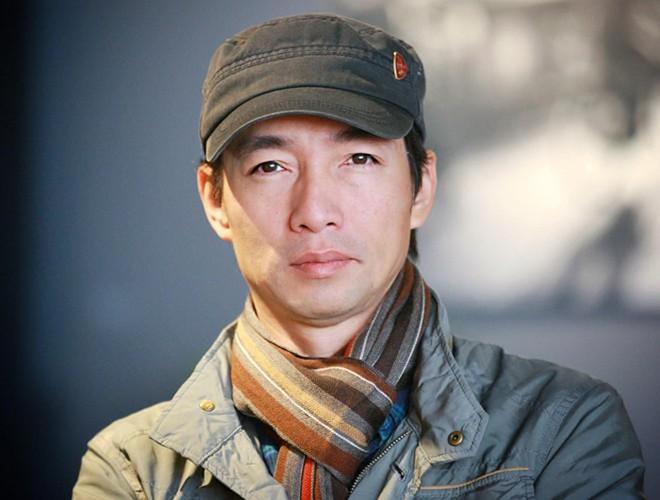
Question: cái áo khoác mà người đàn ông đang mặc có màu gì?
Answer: cái áo khoác mà người đàn ông đang mặc có màu xám